Bentley Continental GT

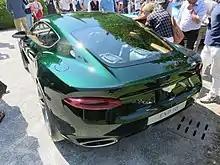
Bentley EXP 10 Speed 6 rear view

The Bentley Continental GT speed is a car powered by a W12 engine as the Continental GT which enables it to accelerate from in 3.5 seconds and reach a maximum speed of . It also has a maximum torque of and a maximum power of . The interior features sporty seats and the new Bentley rotating screen. This car also has a convertible edition which has the same capabilities of the GT coupé except the acceleration capability of 0- which takes 3.6 seconds.